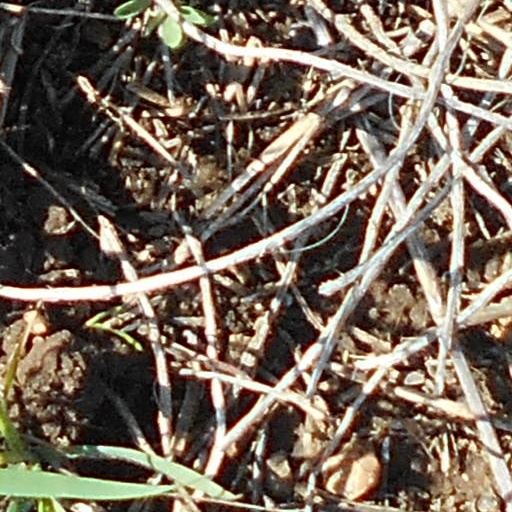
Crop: wheat